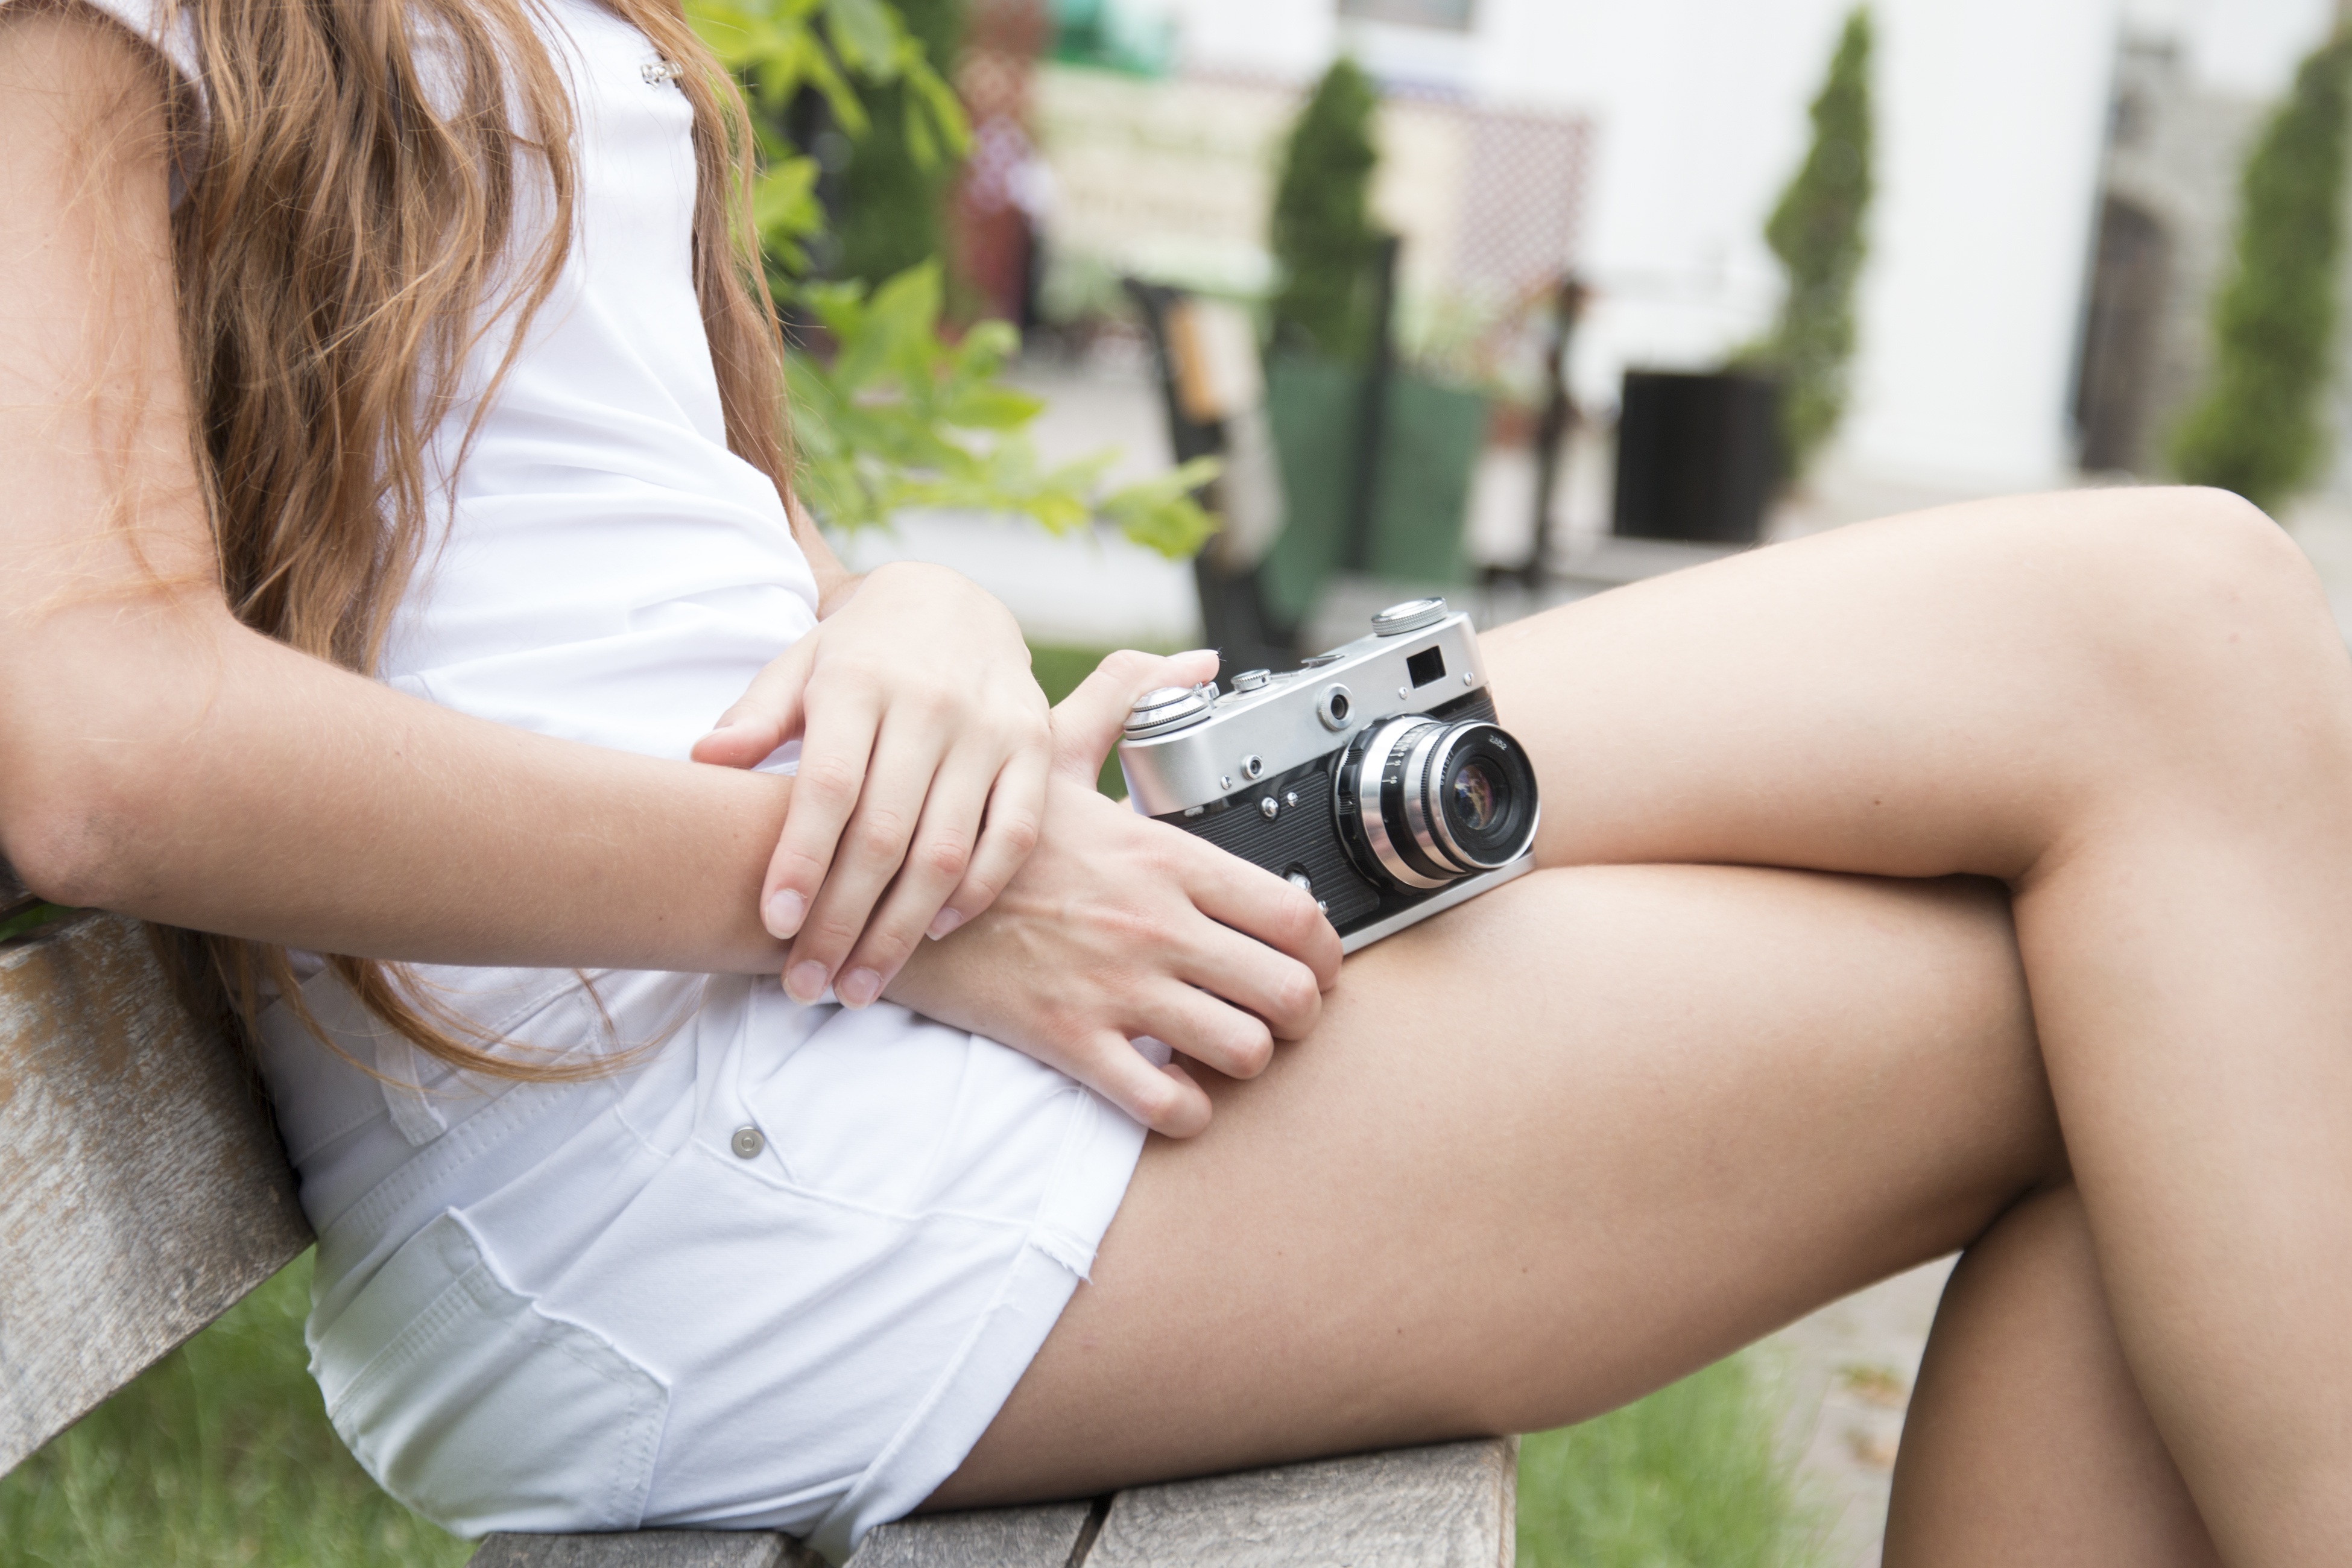
person, girl, woman, camera, photography, photographer, retro, old, photo, summer, travel, leg, model, spring, hairstyle, human body, photograph, beauty, concept, blond, idea, interaction, abdomen, sights, photo shoot, holds, sense, make a photo